Sailing at the 1952 Summer Olympics – 5.5 Metre

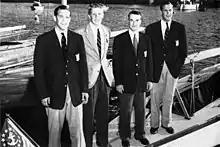
Medalists

The 5.5 Metre was a sailing event on the Sailing at the 1952 Summer Olympics program in Harmaja. Seven races were scheduled. 50 sailors, on 16 boats, from 16 nations competed.